Ashton Gate (stadium)

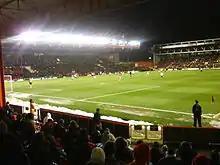
View from the home section of the Wedlock Stand

Known as the first phase in the modern redevelopment of Ashton Gate, the South Stand was completed following the conclusion of the triumphant 2014–15 season. It has a capacity of 6,381, including 40 spaces and seats for wheelchair users and their assistants. It also includes a "singing section" for City's more vociferous fans, which is situated near the corner flag where the new stand meets the Dolman Stand at the south-east corner of the pitch.